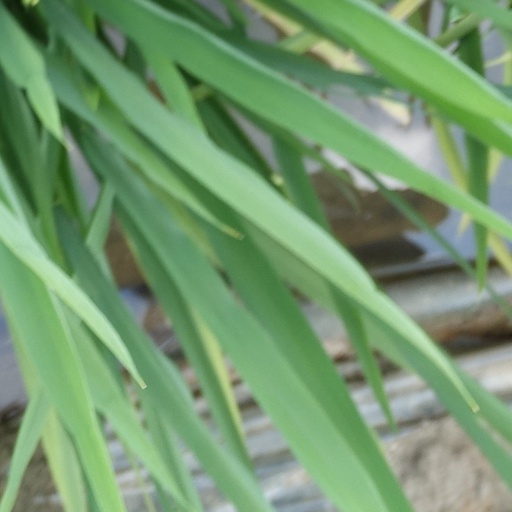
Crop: rice